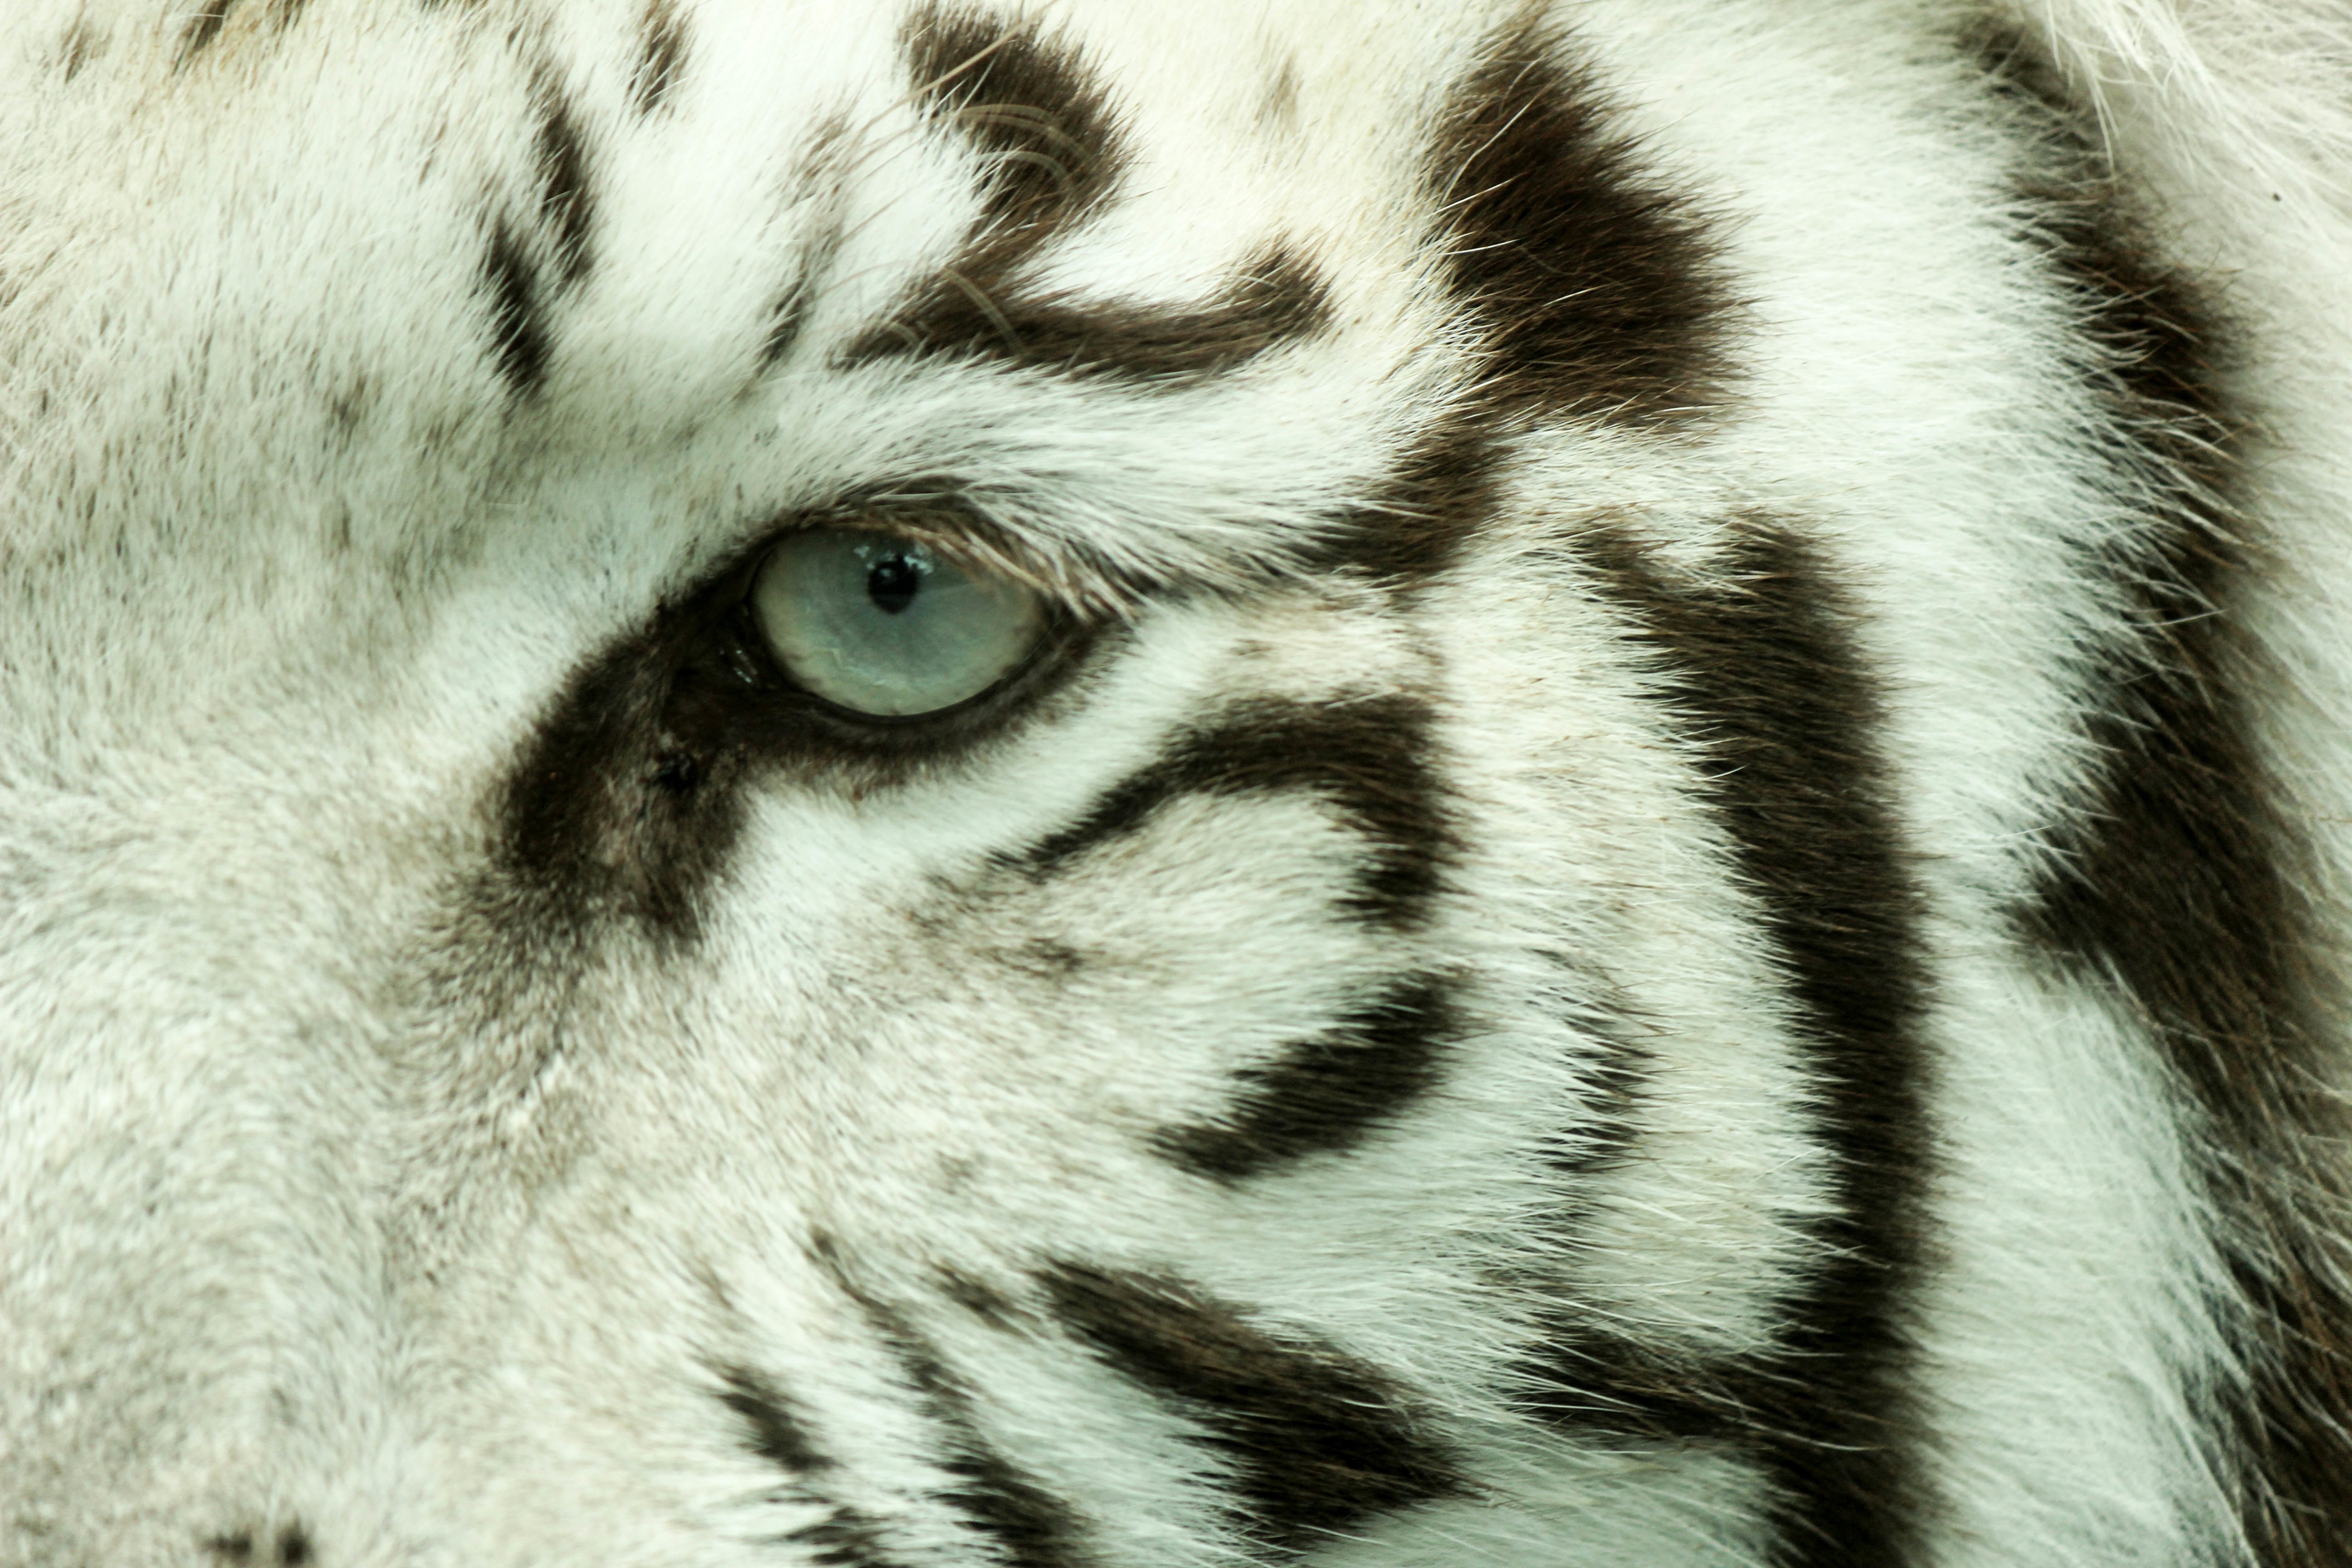
black and white, wildlife, zoo, mammal, monochrome, fauna, close up, whiskers, snout, tiger, vertebrate, snow leopard, big cats, cat like mammal